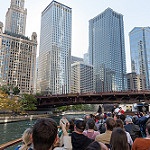
Label: buildings